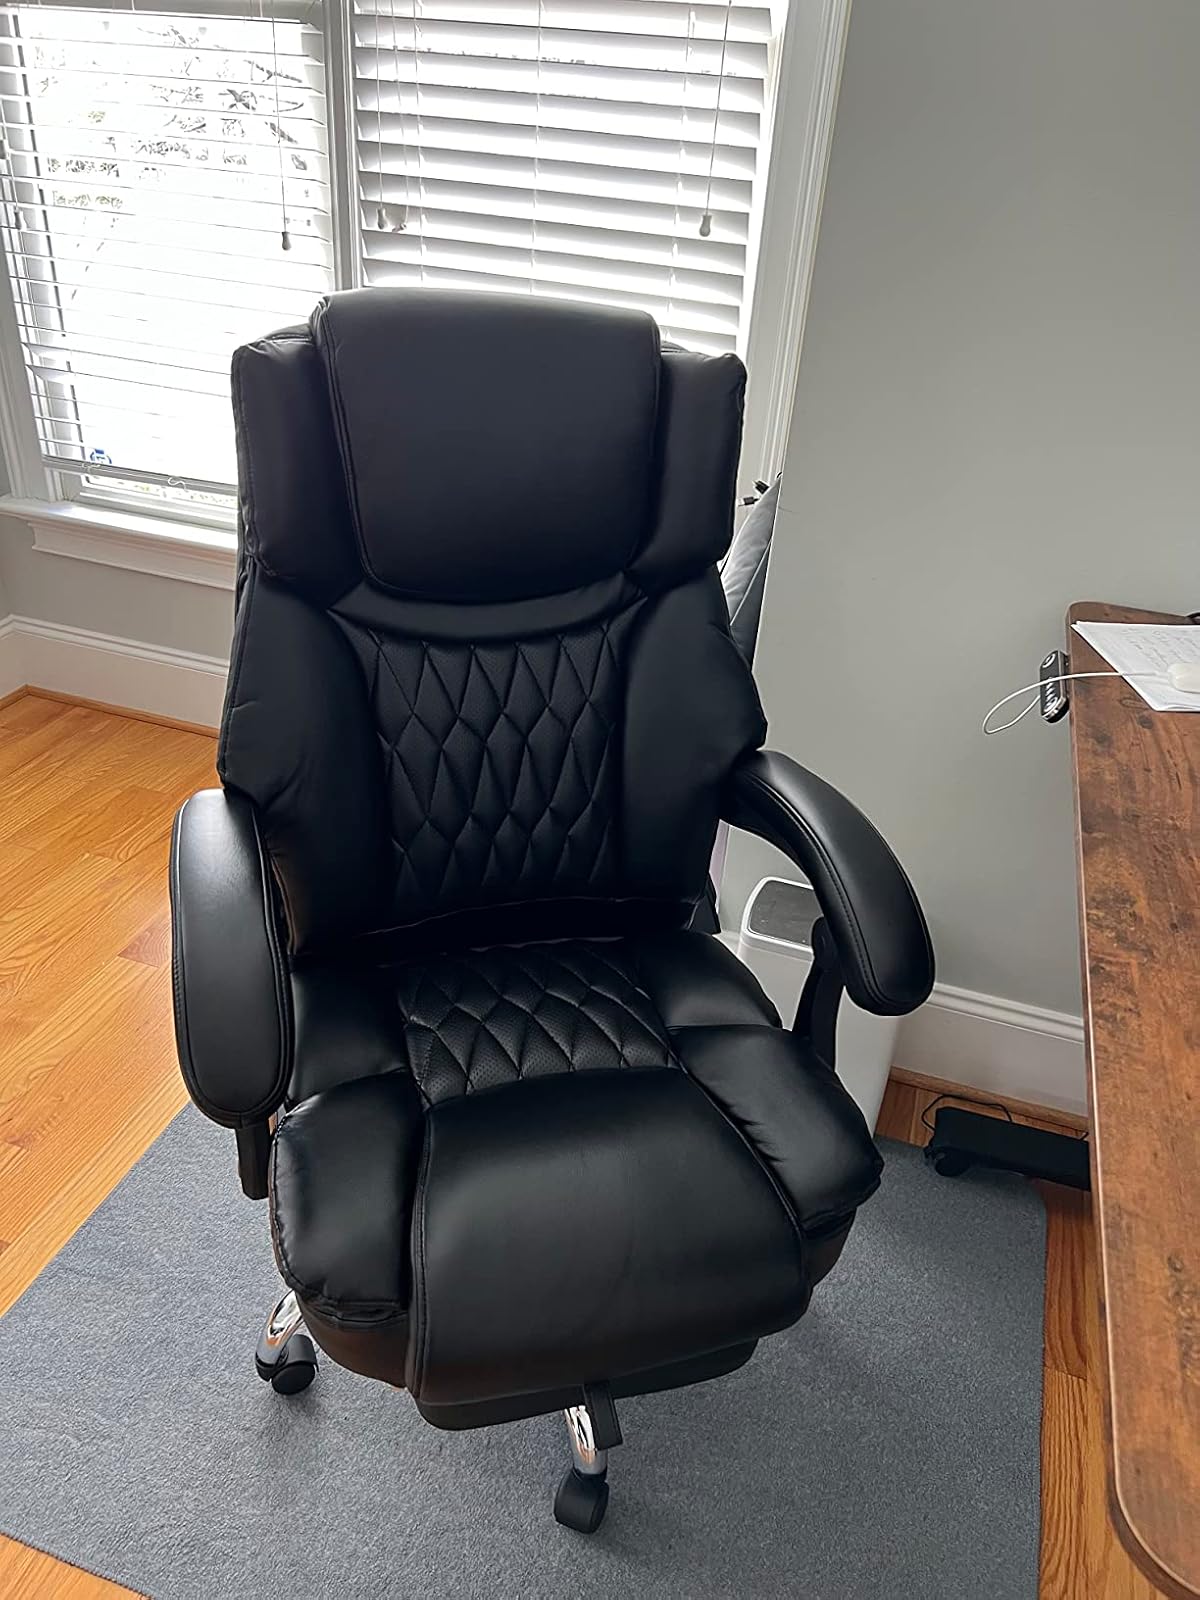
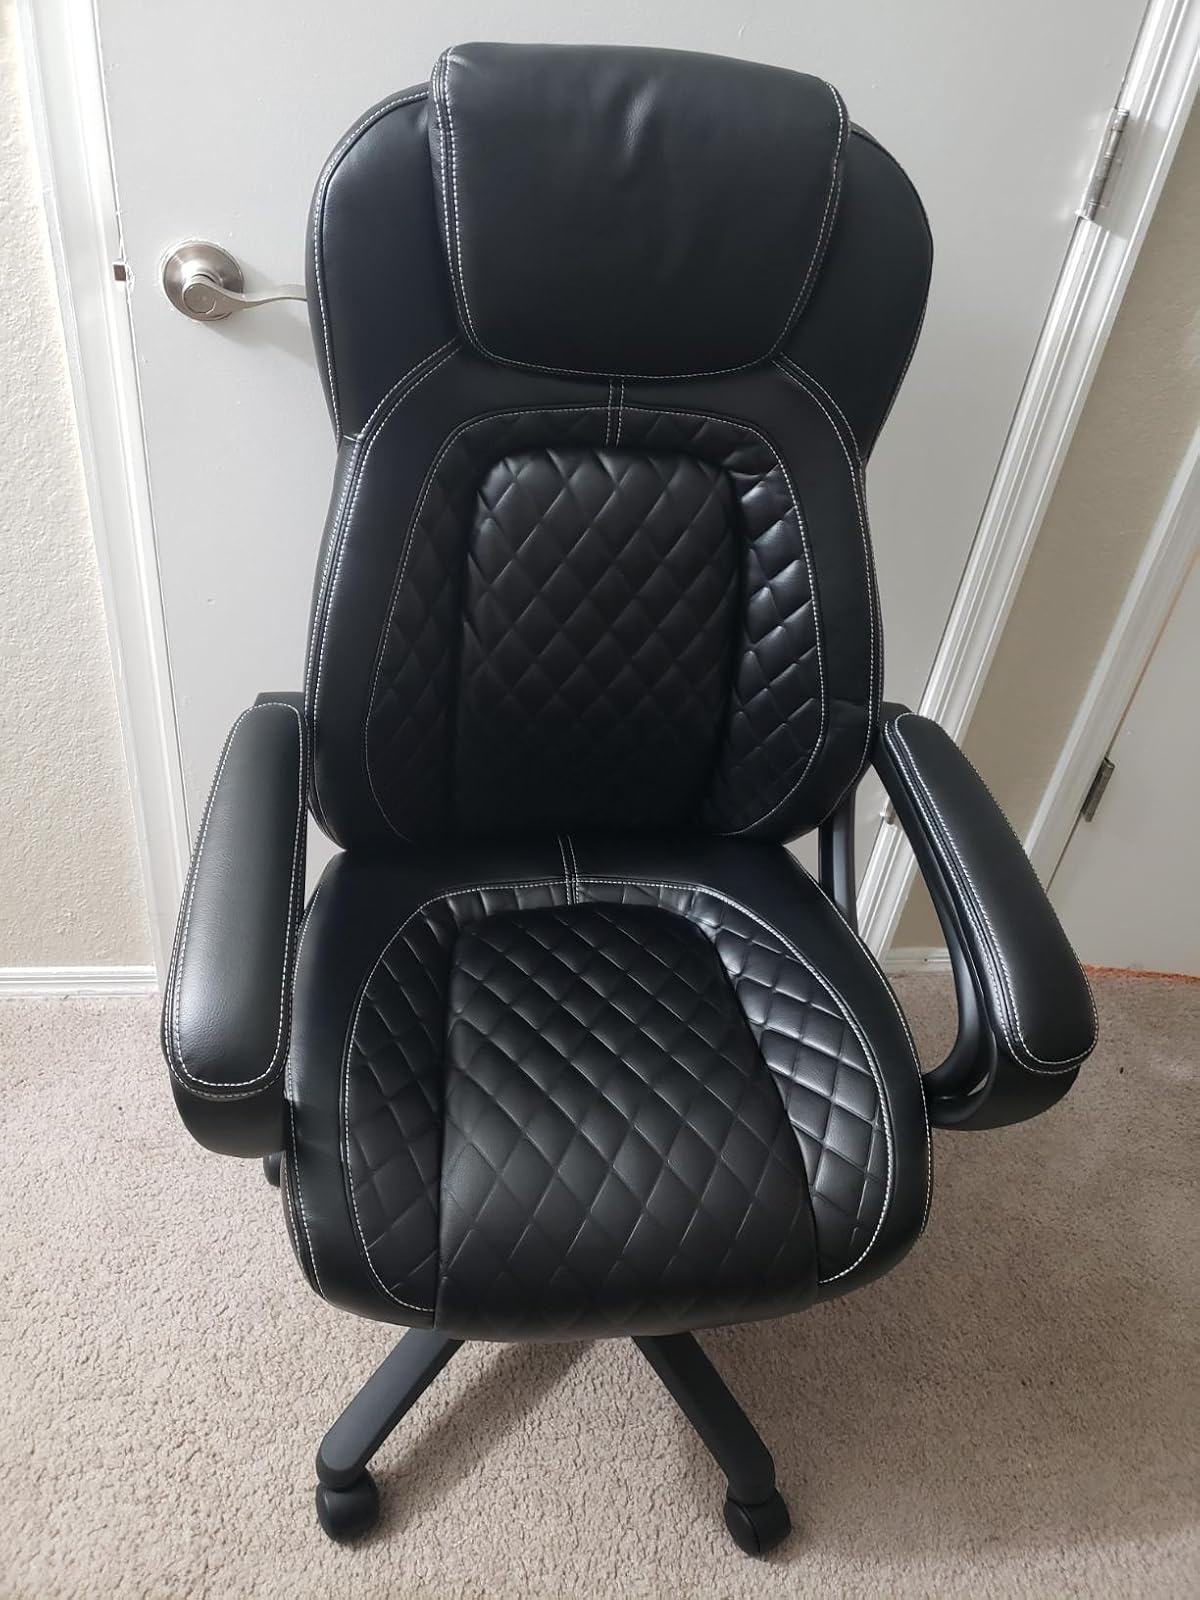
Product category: items_chair
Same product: no